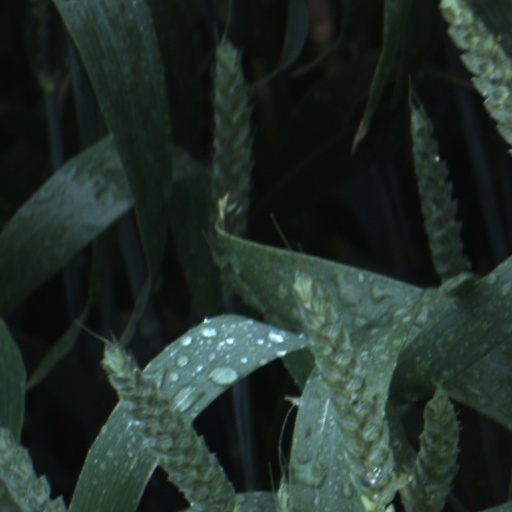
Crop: wheat